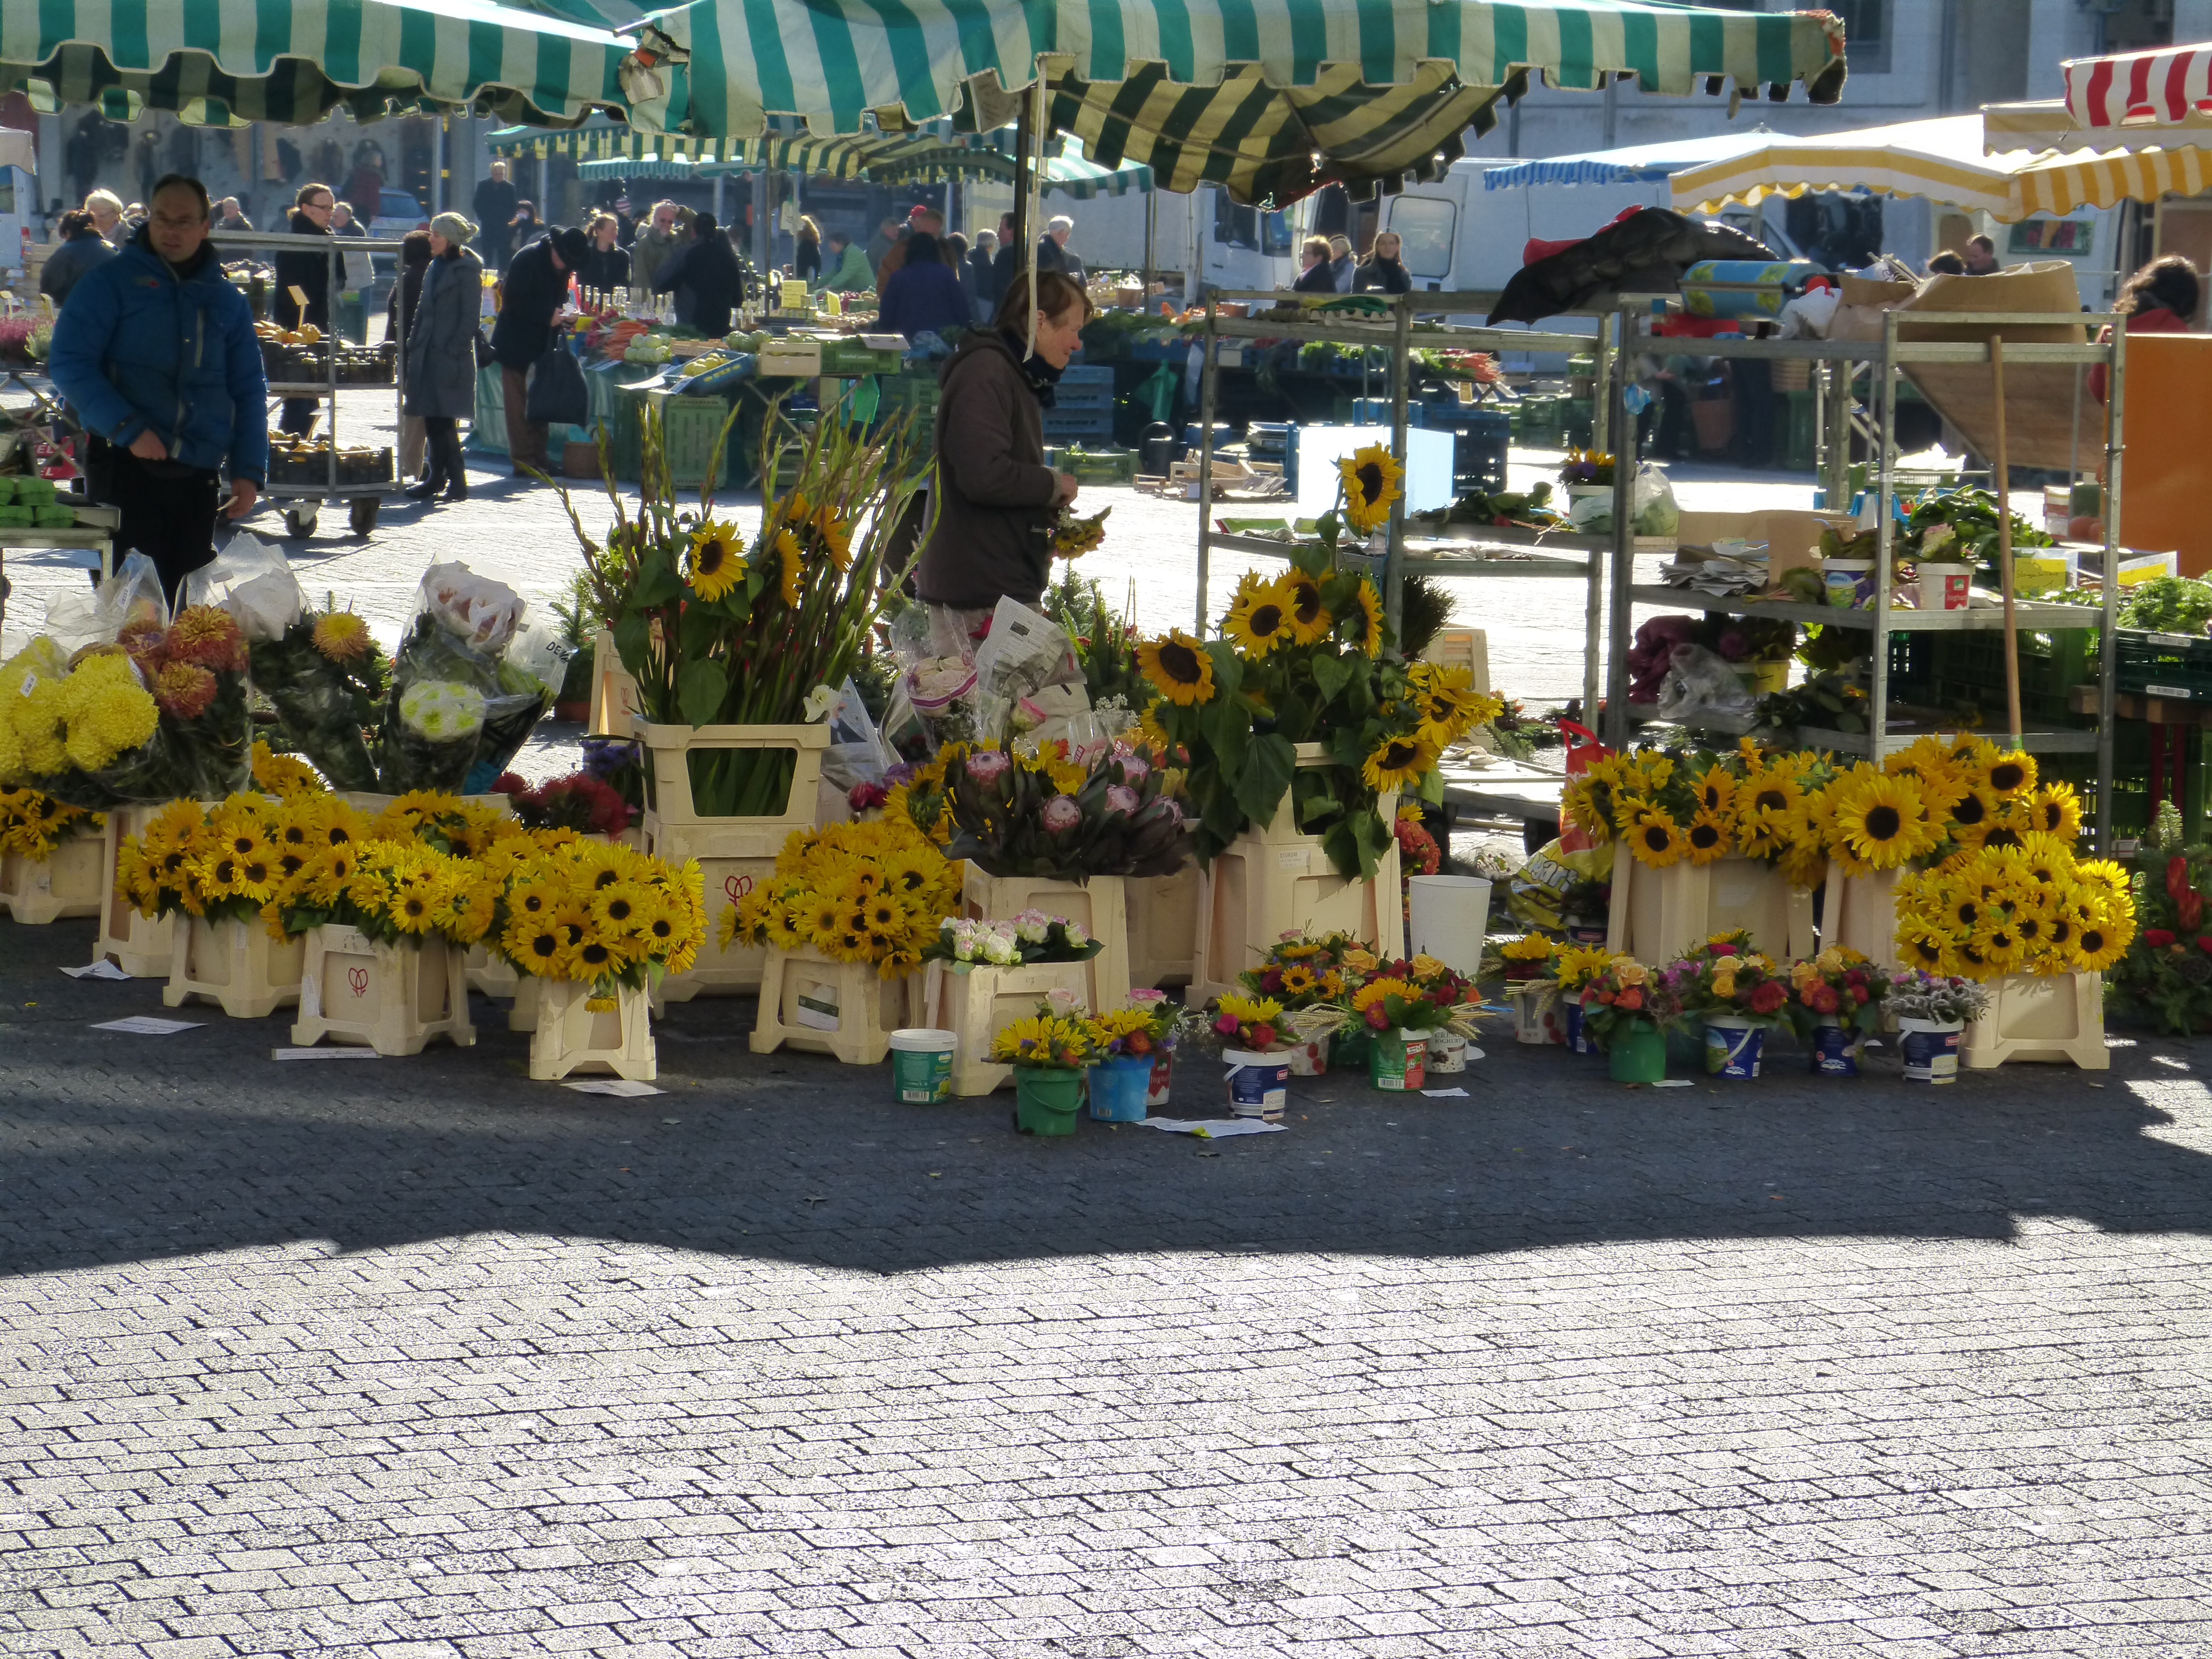
plant, fruit, flower, city, food, green, harvest, market, marketplace, agriculture, eat, delicious, sunflower, public space, flowers, vegetables, pears, tasty, fruits, sale, human settlement